The Bell Witch Haunting

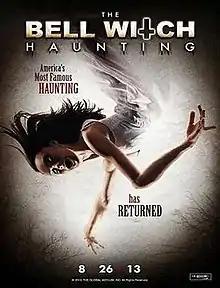
Film poster

The Bell Witch Haunting is a 2013 horror film based on the story of the Bell Witch that haunts a modern American family. The film was preceded by others based on the same plot, "Bell Witch Haunting" (2004), "An American Haunting" (2005) and "" (2007).